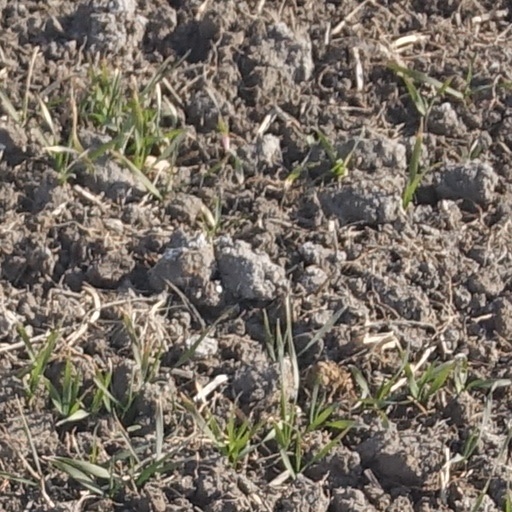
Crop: wheat